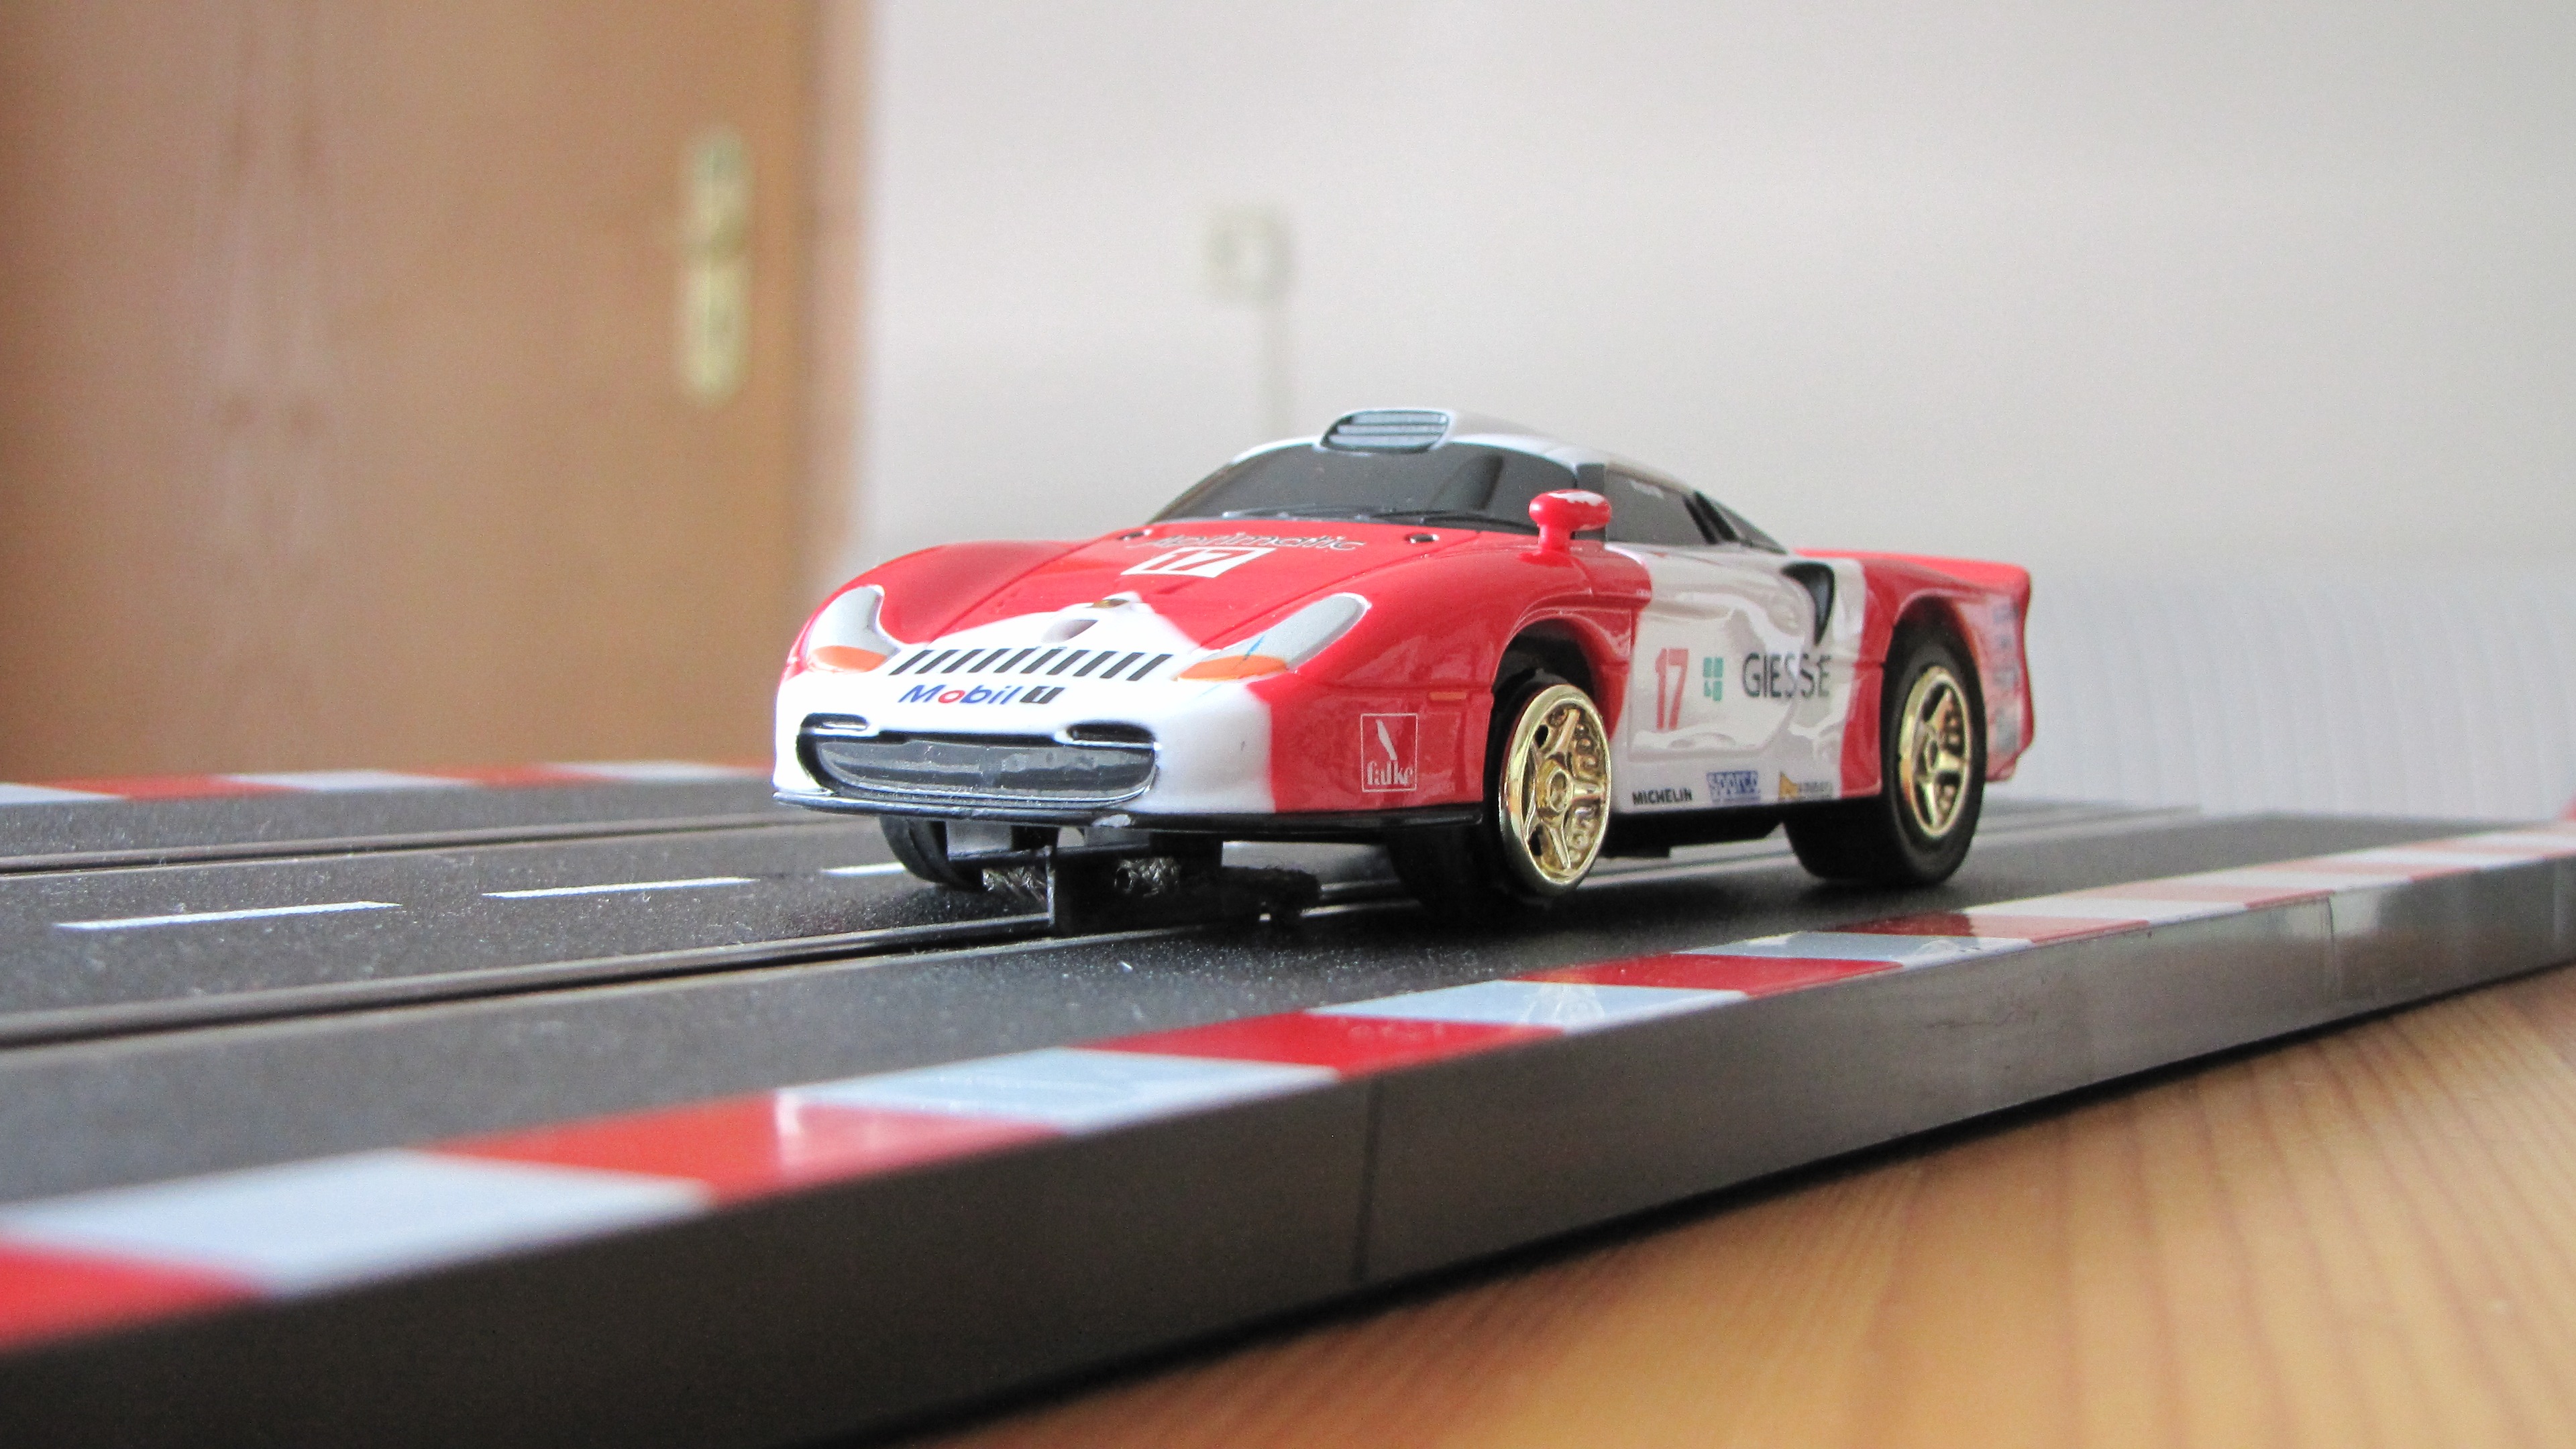
car, vehicle, auto, sports car, race car, supercar, toys, race track, porsche, carrera, toy car, model car, land vehicle, scale model, automobile make, automotive design, luxury vehicle, open wheel car